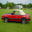
Label: automobile